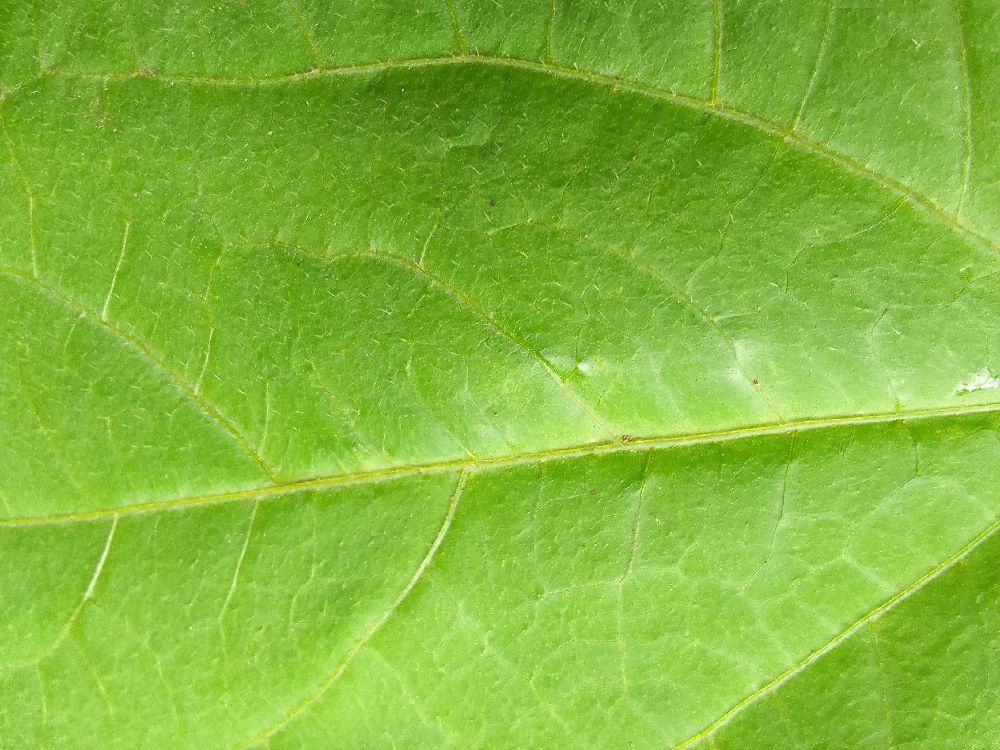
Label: healthy